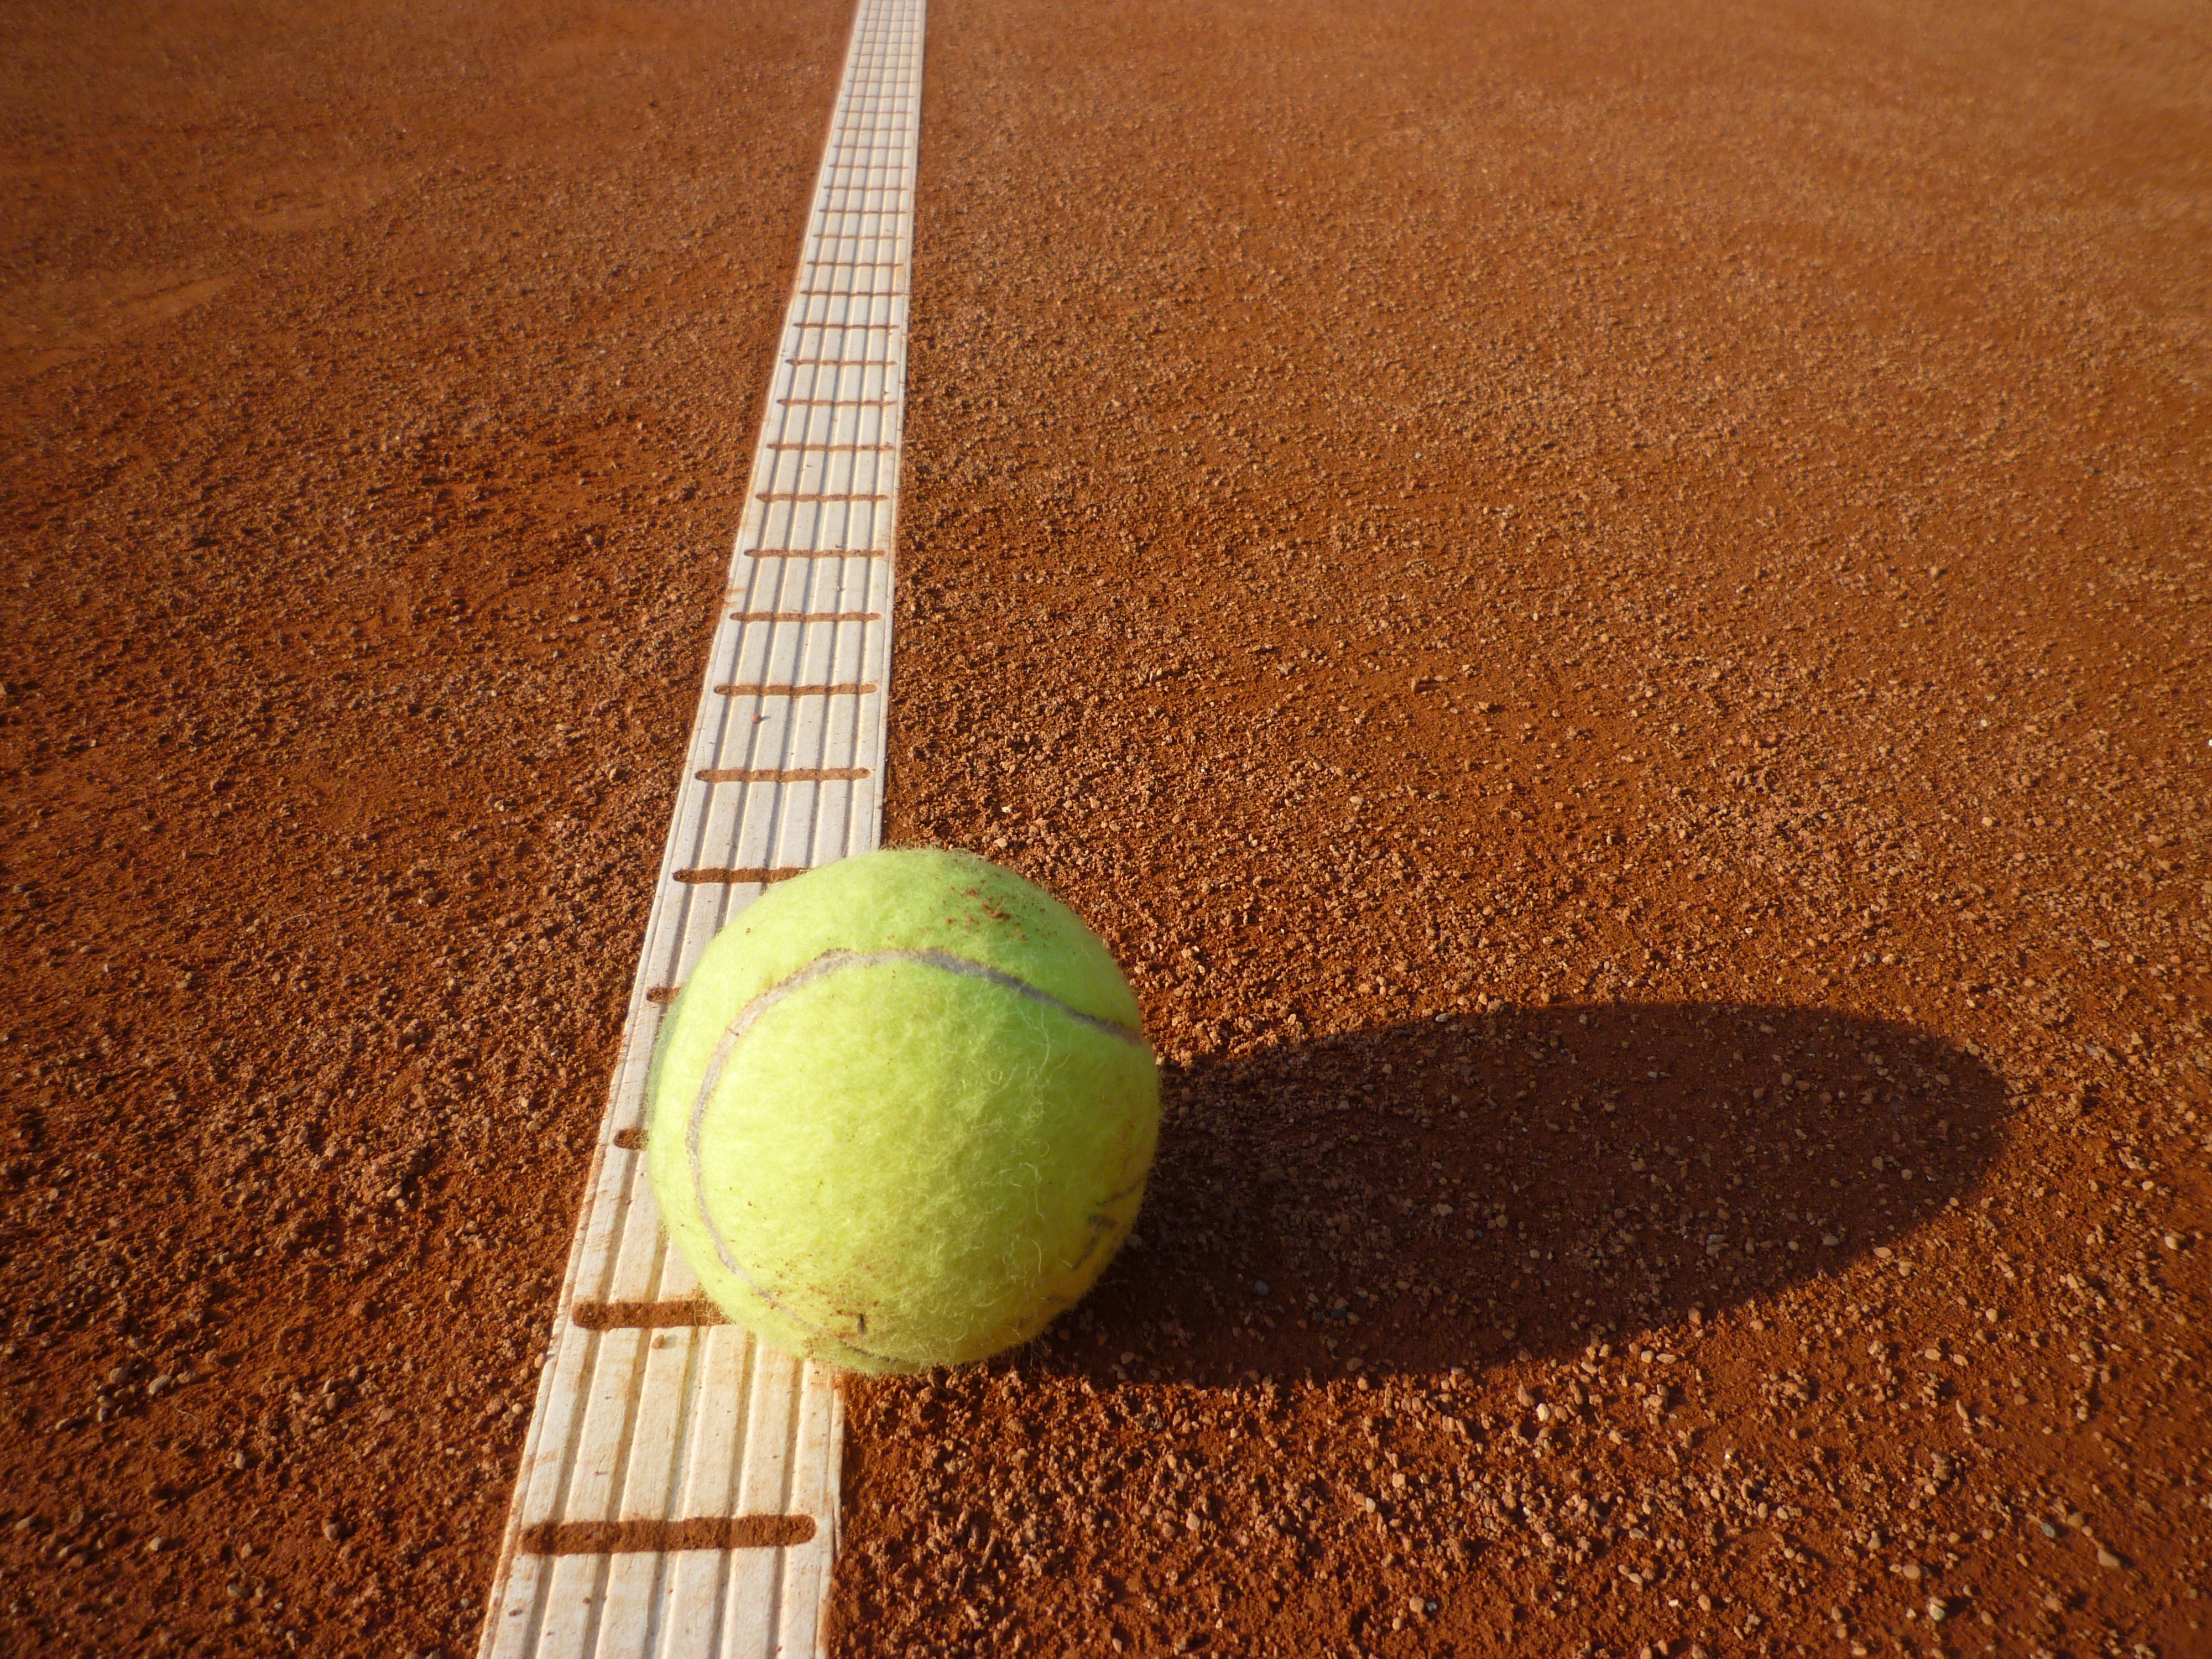
sport, acoustic guitar, line, produce, yellow, tennis court, outside, tennis, sports, ball, in, off, within, ball sports, tennis ball, plucked string instruments, boundary line